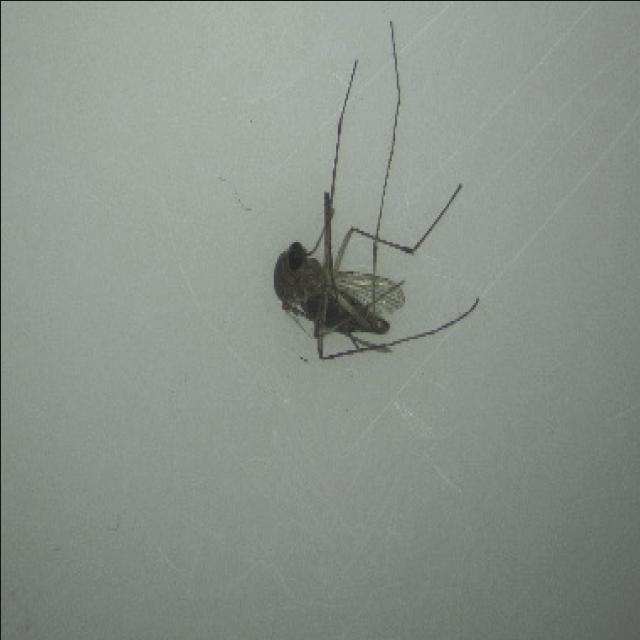
Species: culex_tritaeniorhynchus